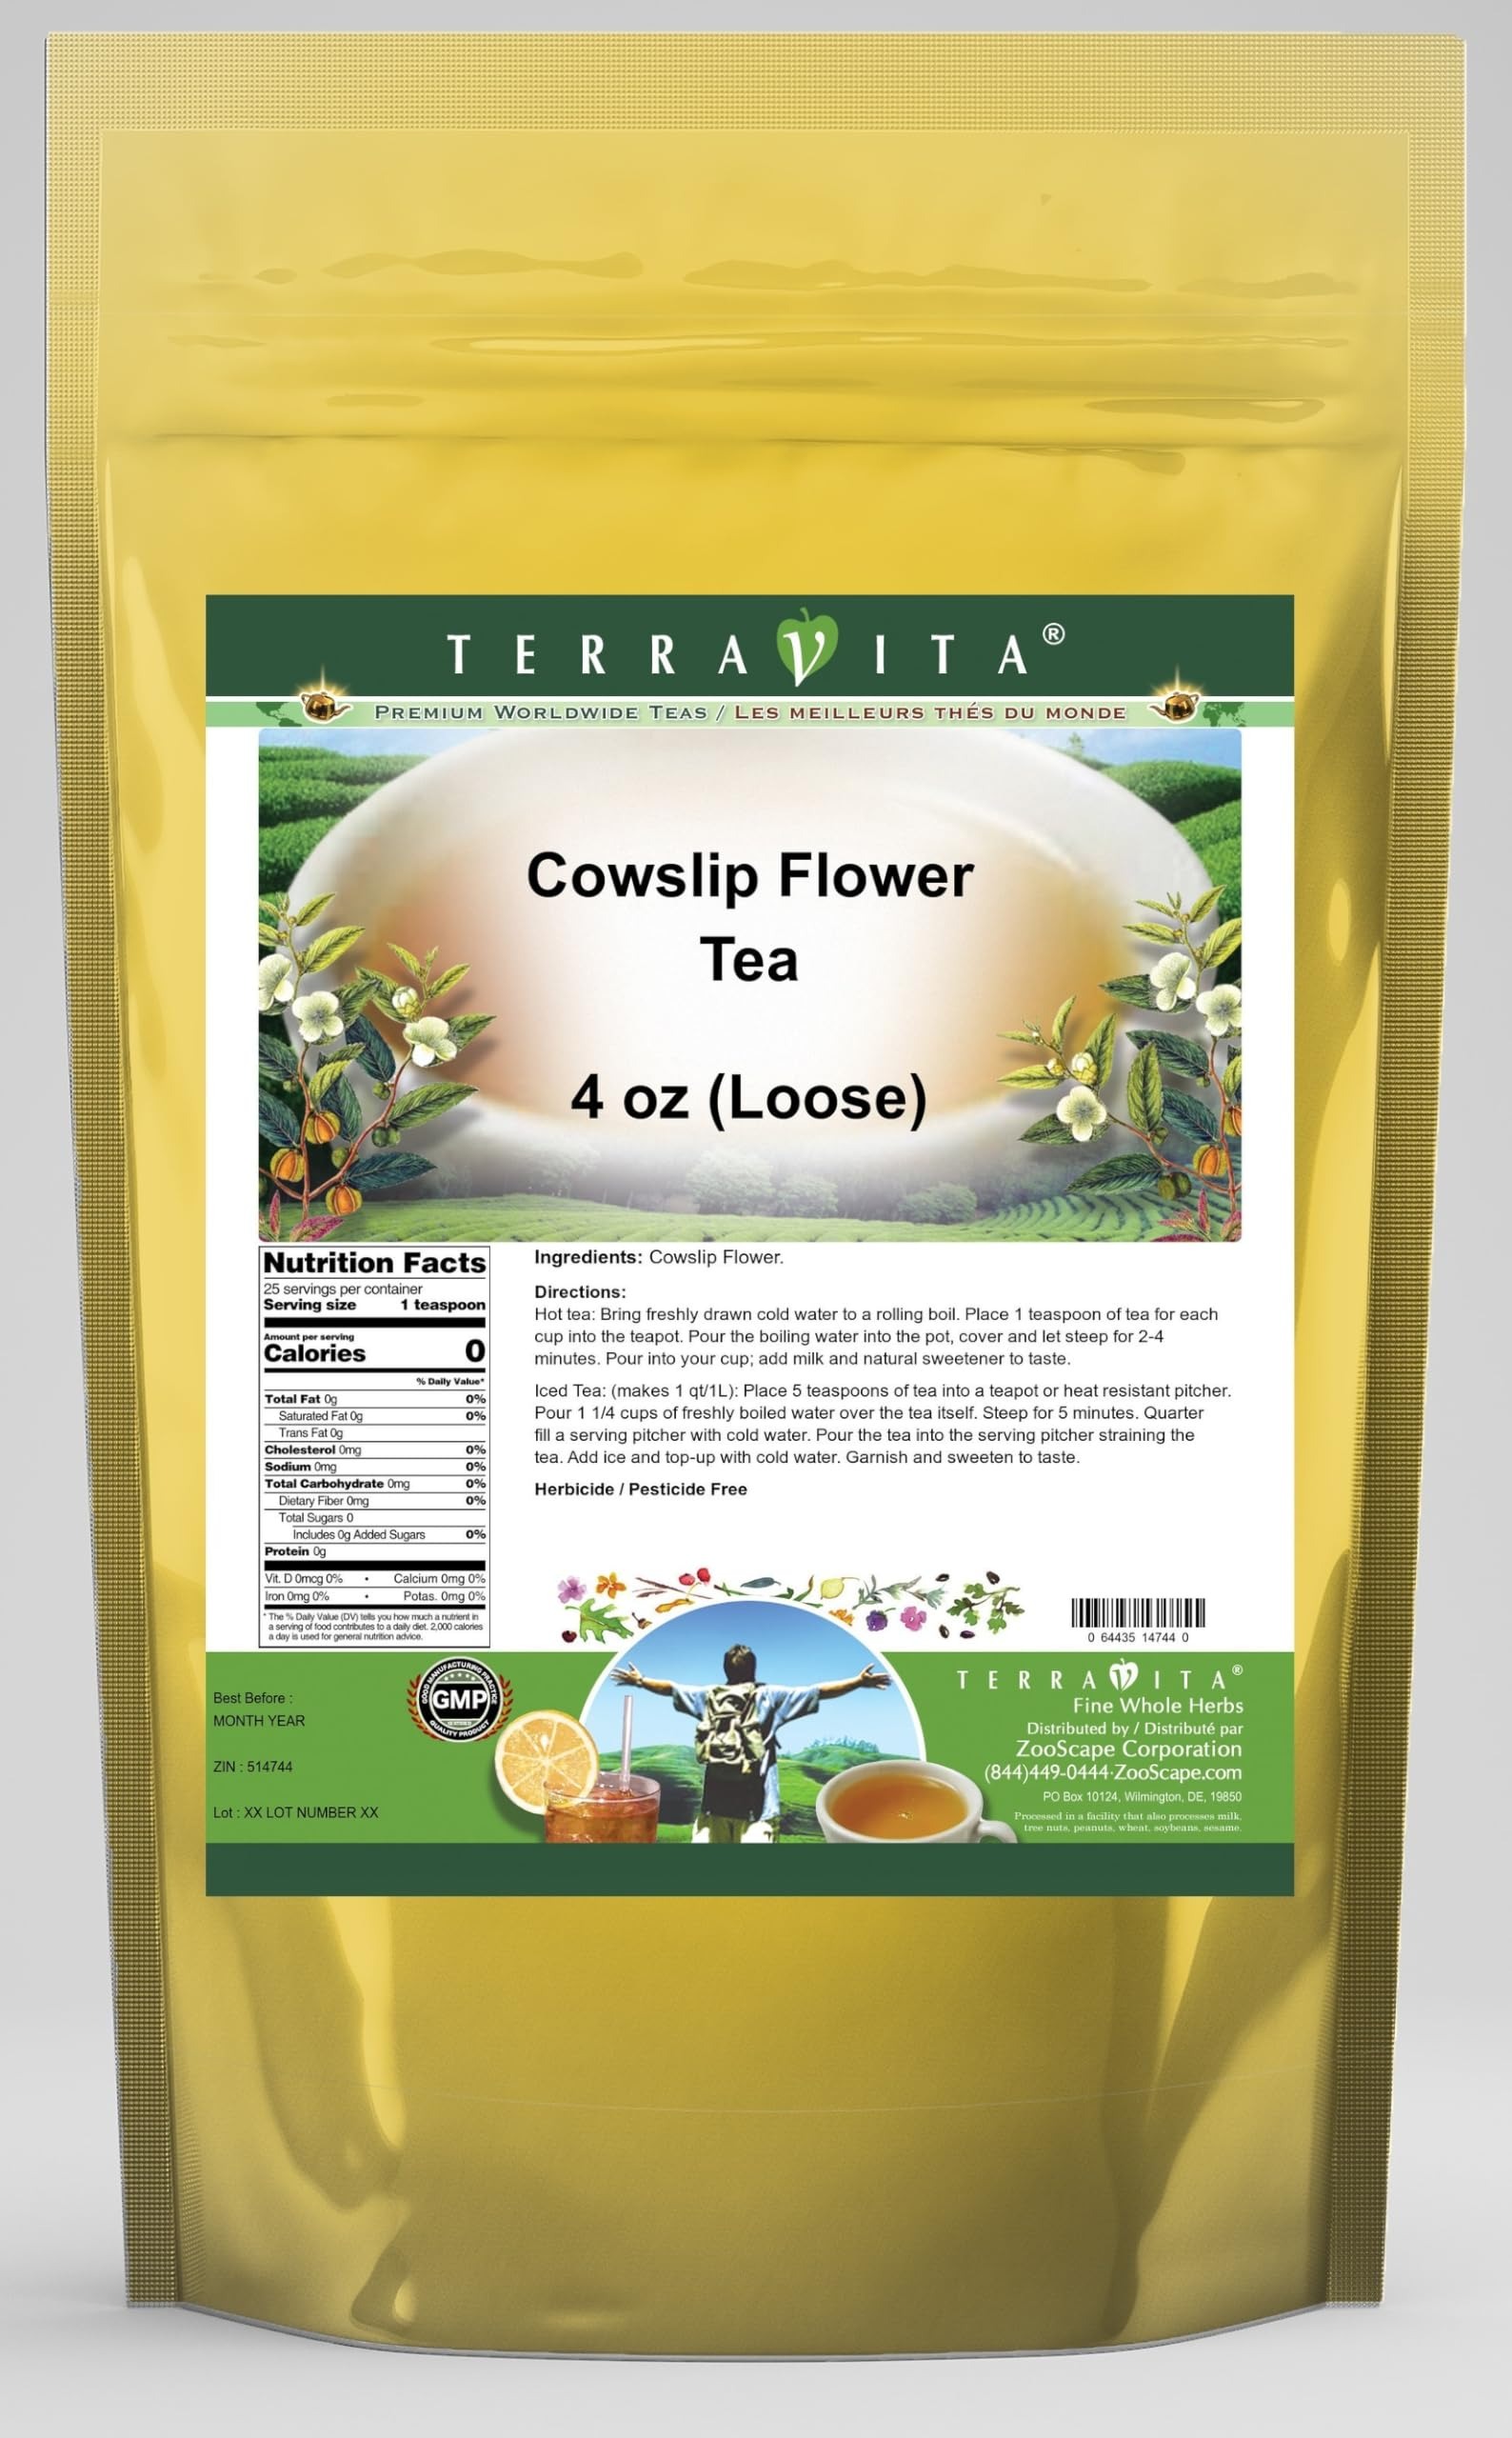
Item Name: Cowslip Flower Tea (Loose) (4 oz, ZIN: 514744)
Bullet Point 1: Cowslip Flower Tea (Loose) (4 oz, ZIN: 514744)
Bullet Point 2: No fillers.
Bullet Point 3: Manufacturer: TerraVita
Bullet Point 4: Size: 4 oz
Bullet Point 5: Loose Leaf Herbal Tea - Packed in a convenient upright pouch!
Product Description: Cowslip Flower Tea (Loose) (4 oz, ZIN: 514744)<BR><BR>Packaged in the United States in a GMP certified facility (Good Manufacturing Practice).<BR><BR>No fillers.<BR><BR>Manufacturer: TerraVita<BR><BR>Size: 4 oz<BR><BR>Loose Leaf Herbal Tea - Packed in a convenient upright pouch!<BR><BR>Ingredients: Cowslip Flower
Value: 4.0
Unit: Ounce

Price: 29.25